Easton, Maryland

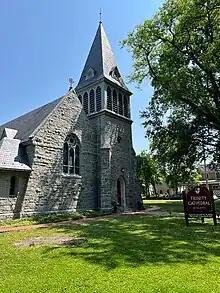
Trinity Cathedral

The Pennsylvania Railroad operated trains from New York and Philadelphia to Easton until the late 1940s.